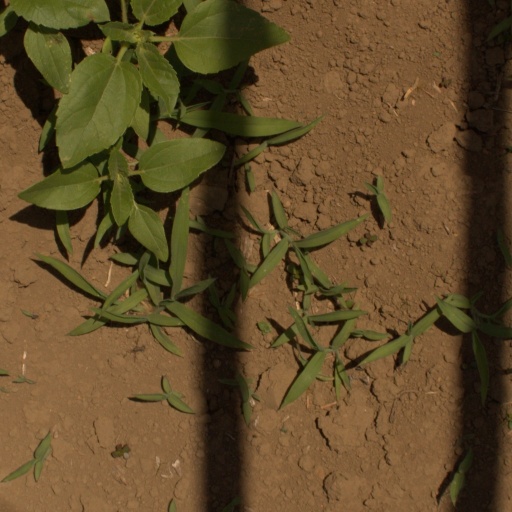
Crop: Jerusalem artichoke